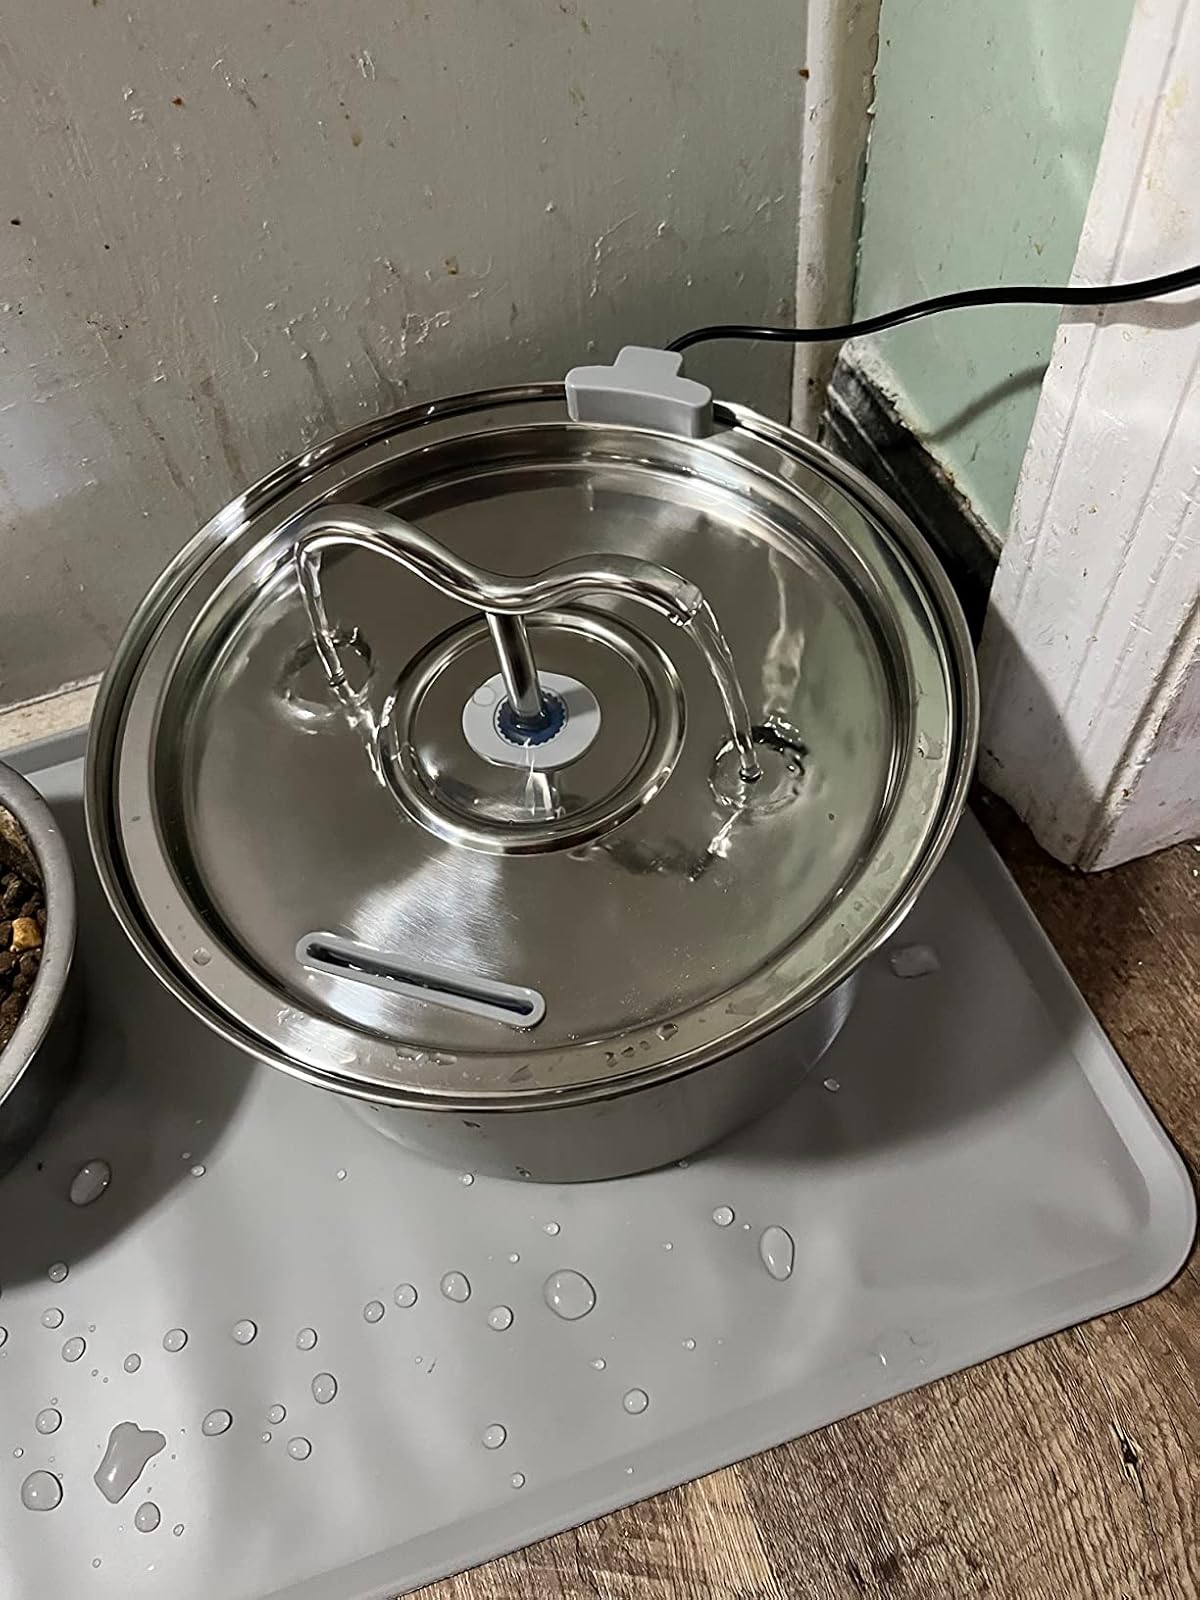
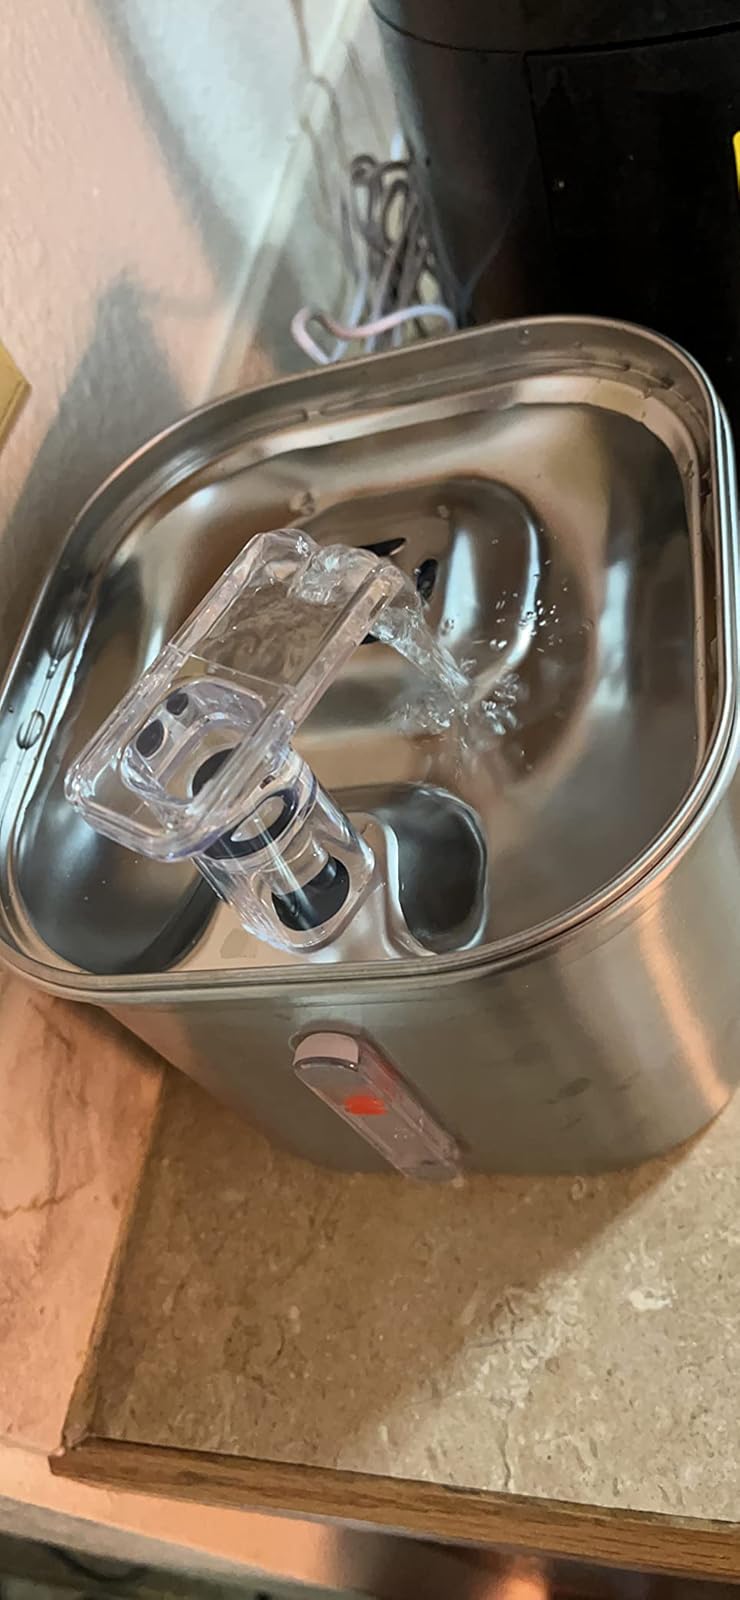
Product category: items_bowl
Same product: no